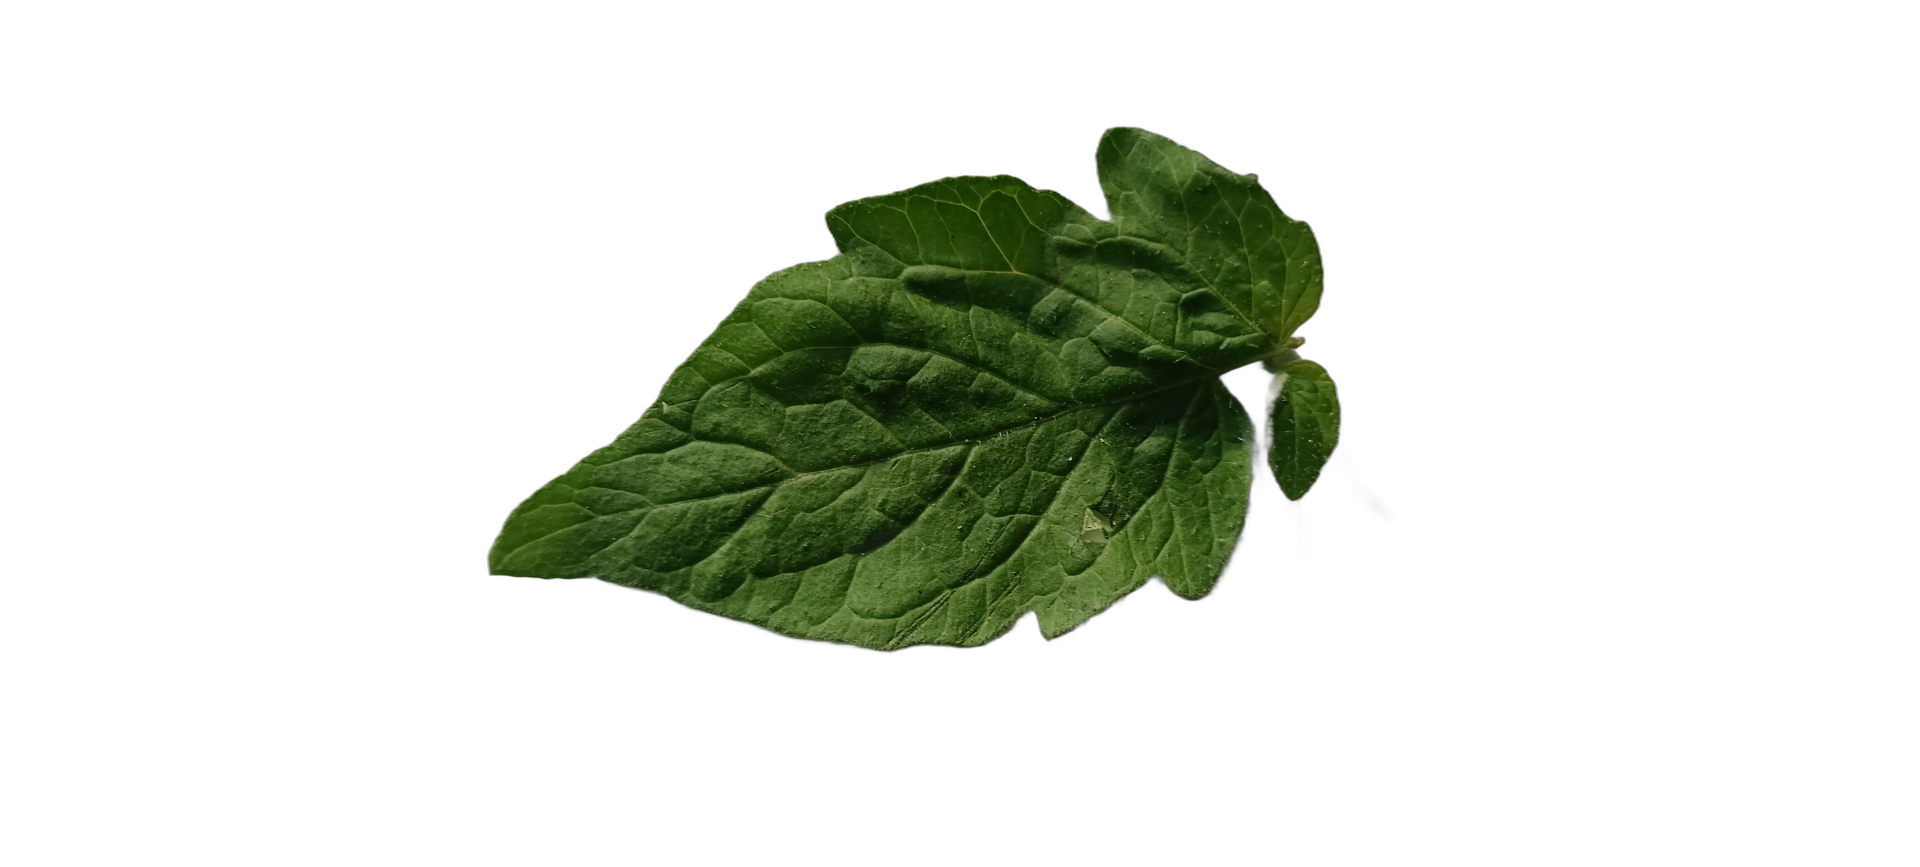
Crop: Tomato
Label: Healthy